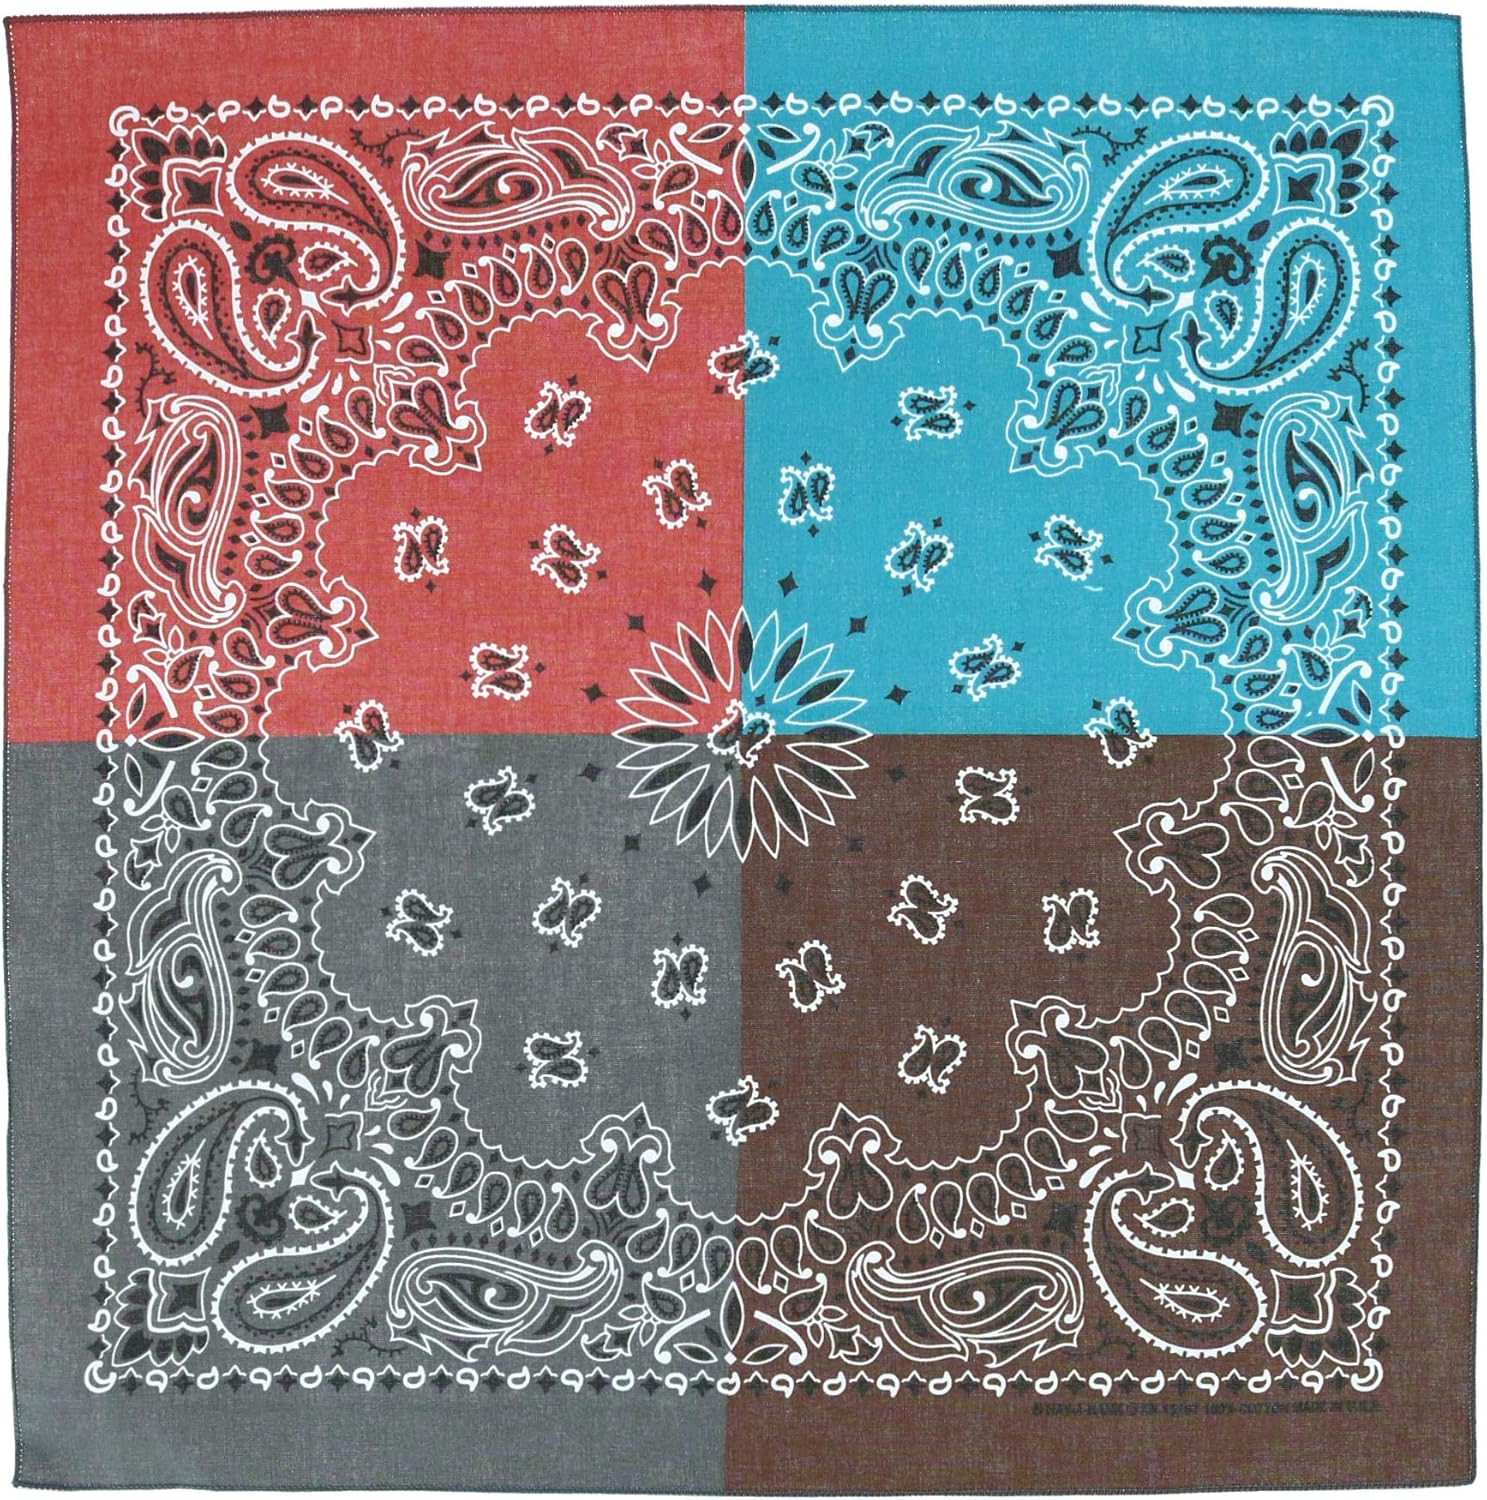
CTM® Quad Paisley Print Bandana
Category: AMAZON FASHION
This bandana has a unique four-square design. You can use it in multiple creative ways like home decor, accessorizing an outfit, face mask, DIY project, and more.
Features: 100% Cotton | Made in the USA | Machine wash | Measures 21.5 x 21.5 inches | One sided print | Paisley print design in quarter blocked colors | Made in the U.S.A.